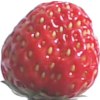
Label: strawberry